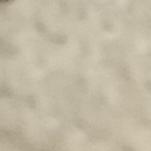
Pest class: predators